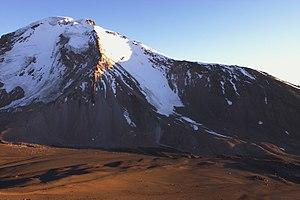
Le Pomerape est un stratovolcan qui se trouve à la frontière entre la Bolivie et le Chili, dans la Cordillère des Andes. Il a une altitude de 6 240 mètres et constitue avec le volcan Parinacota les Nevados de Payachatas.